List of shipyards in Chile

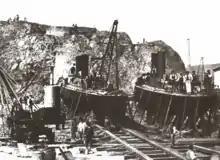
Shipyard in Caleta Abarca, Viña del Mar, 1898

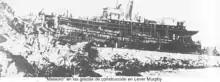
Building of "Meteoro"

MARCO is a company founded in Iquique, dedicated to construction, repair, and rebuild of steel vessels of up to 95M Length overall. The shipyard also offers consulting and engineering work services.